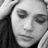
Emotion: sad